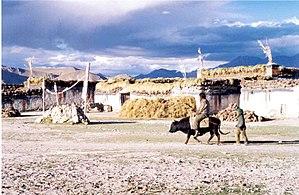
Tingri ou Dingri ou Dhingri, nom officiel en chinois, Gangga zhen est un bourg-canton située dans le Xian de Tingri, dans la région autonome du Tibet, à une altitude d'environ 4300 mètres. Sa population est de 523 habitants.